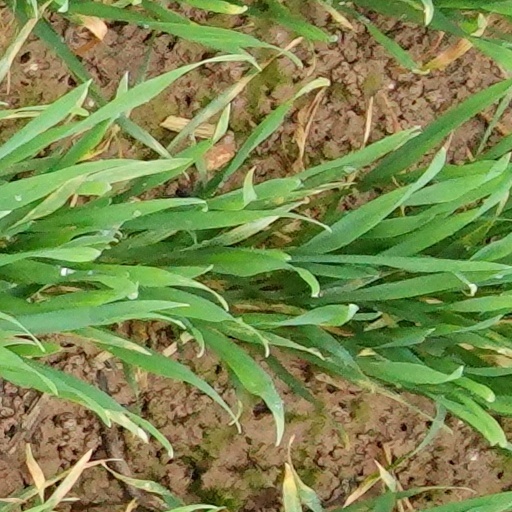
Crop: wheat